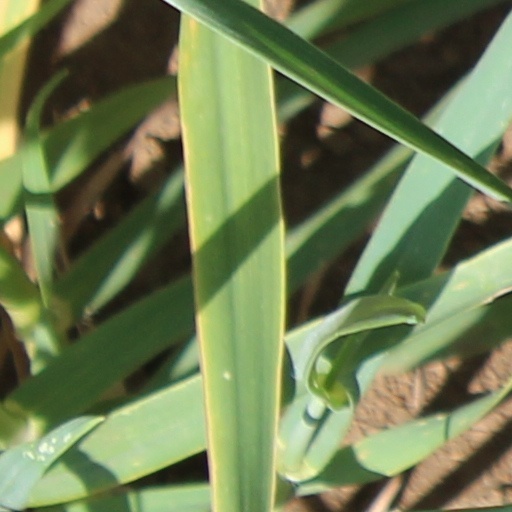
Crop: wheat